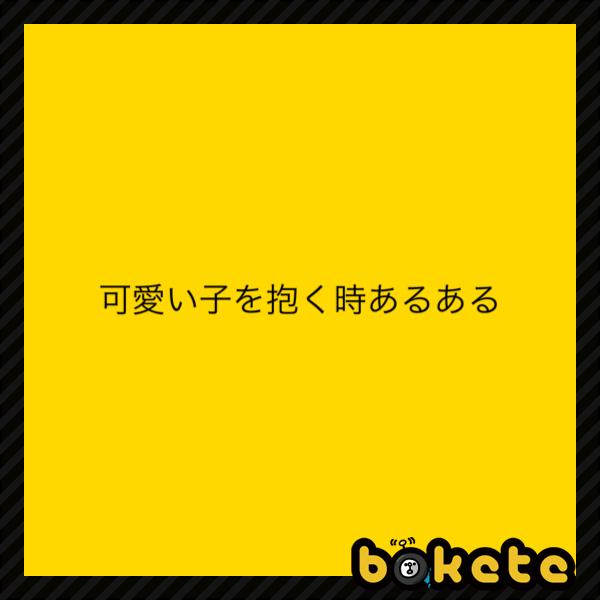
回答: 有料